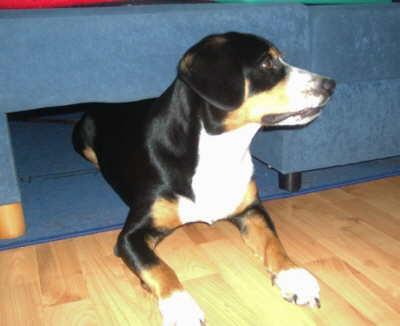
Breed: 221-n000055-EntleBucher